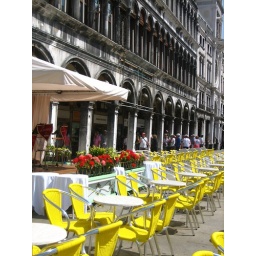
Bright yellow cafe chairs in St. Mark's Square